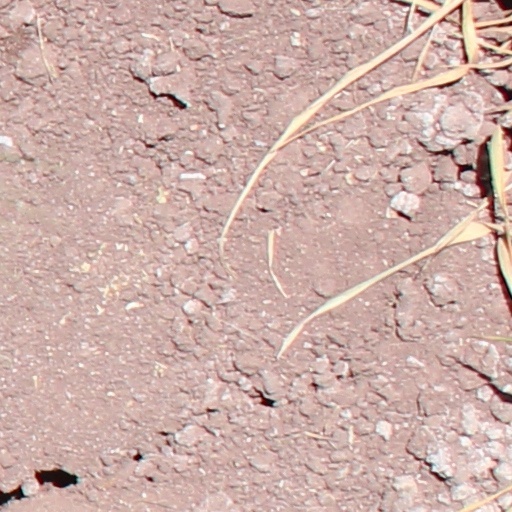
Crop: wheat